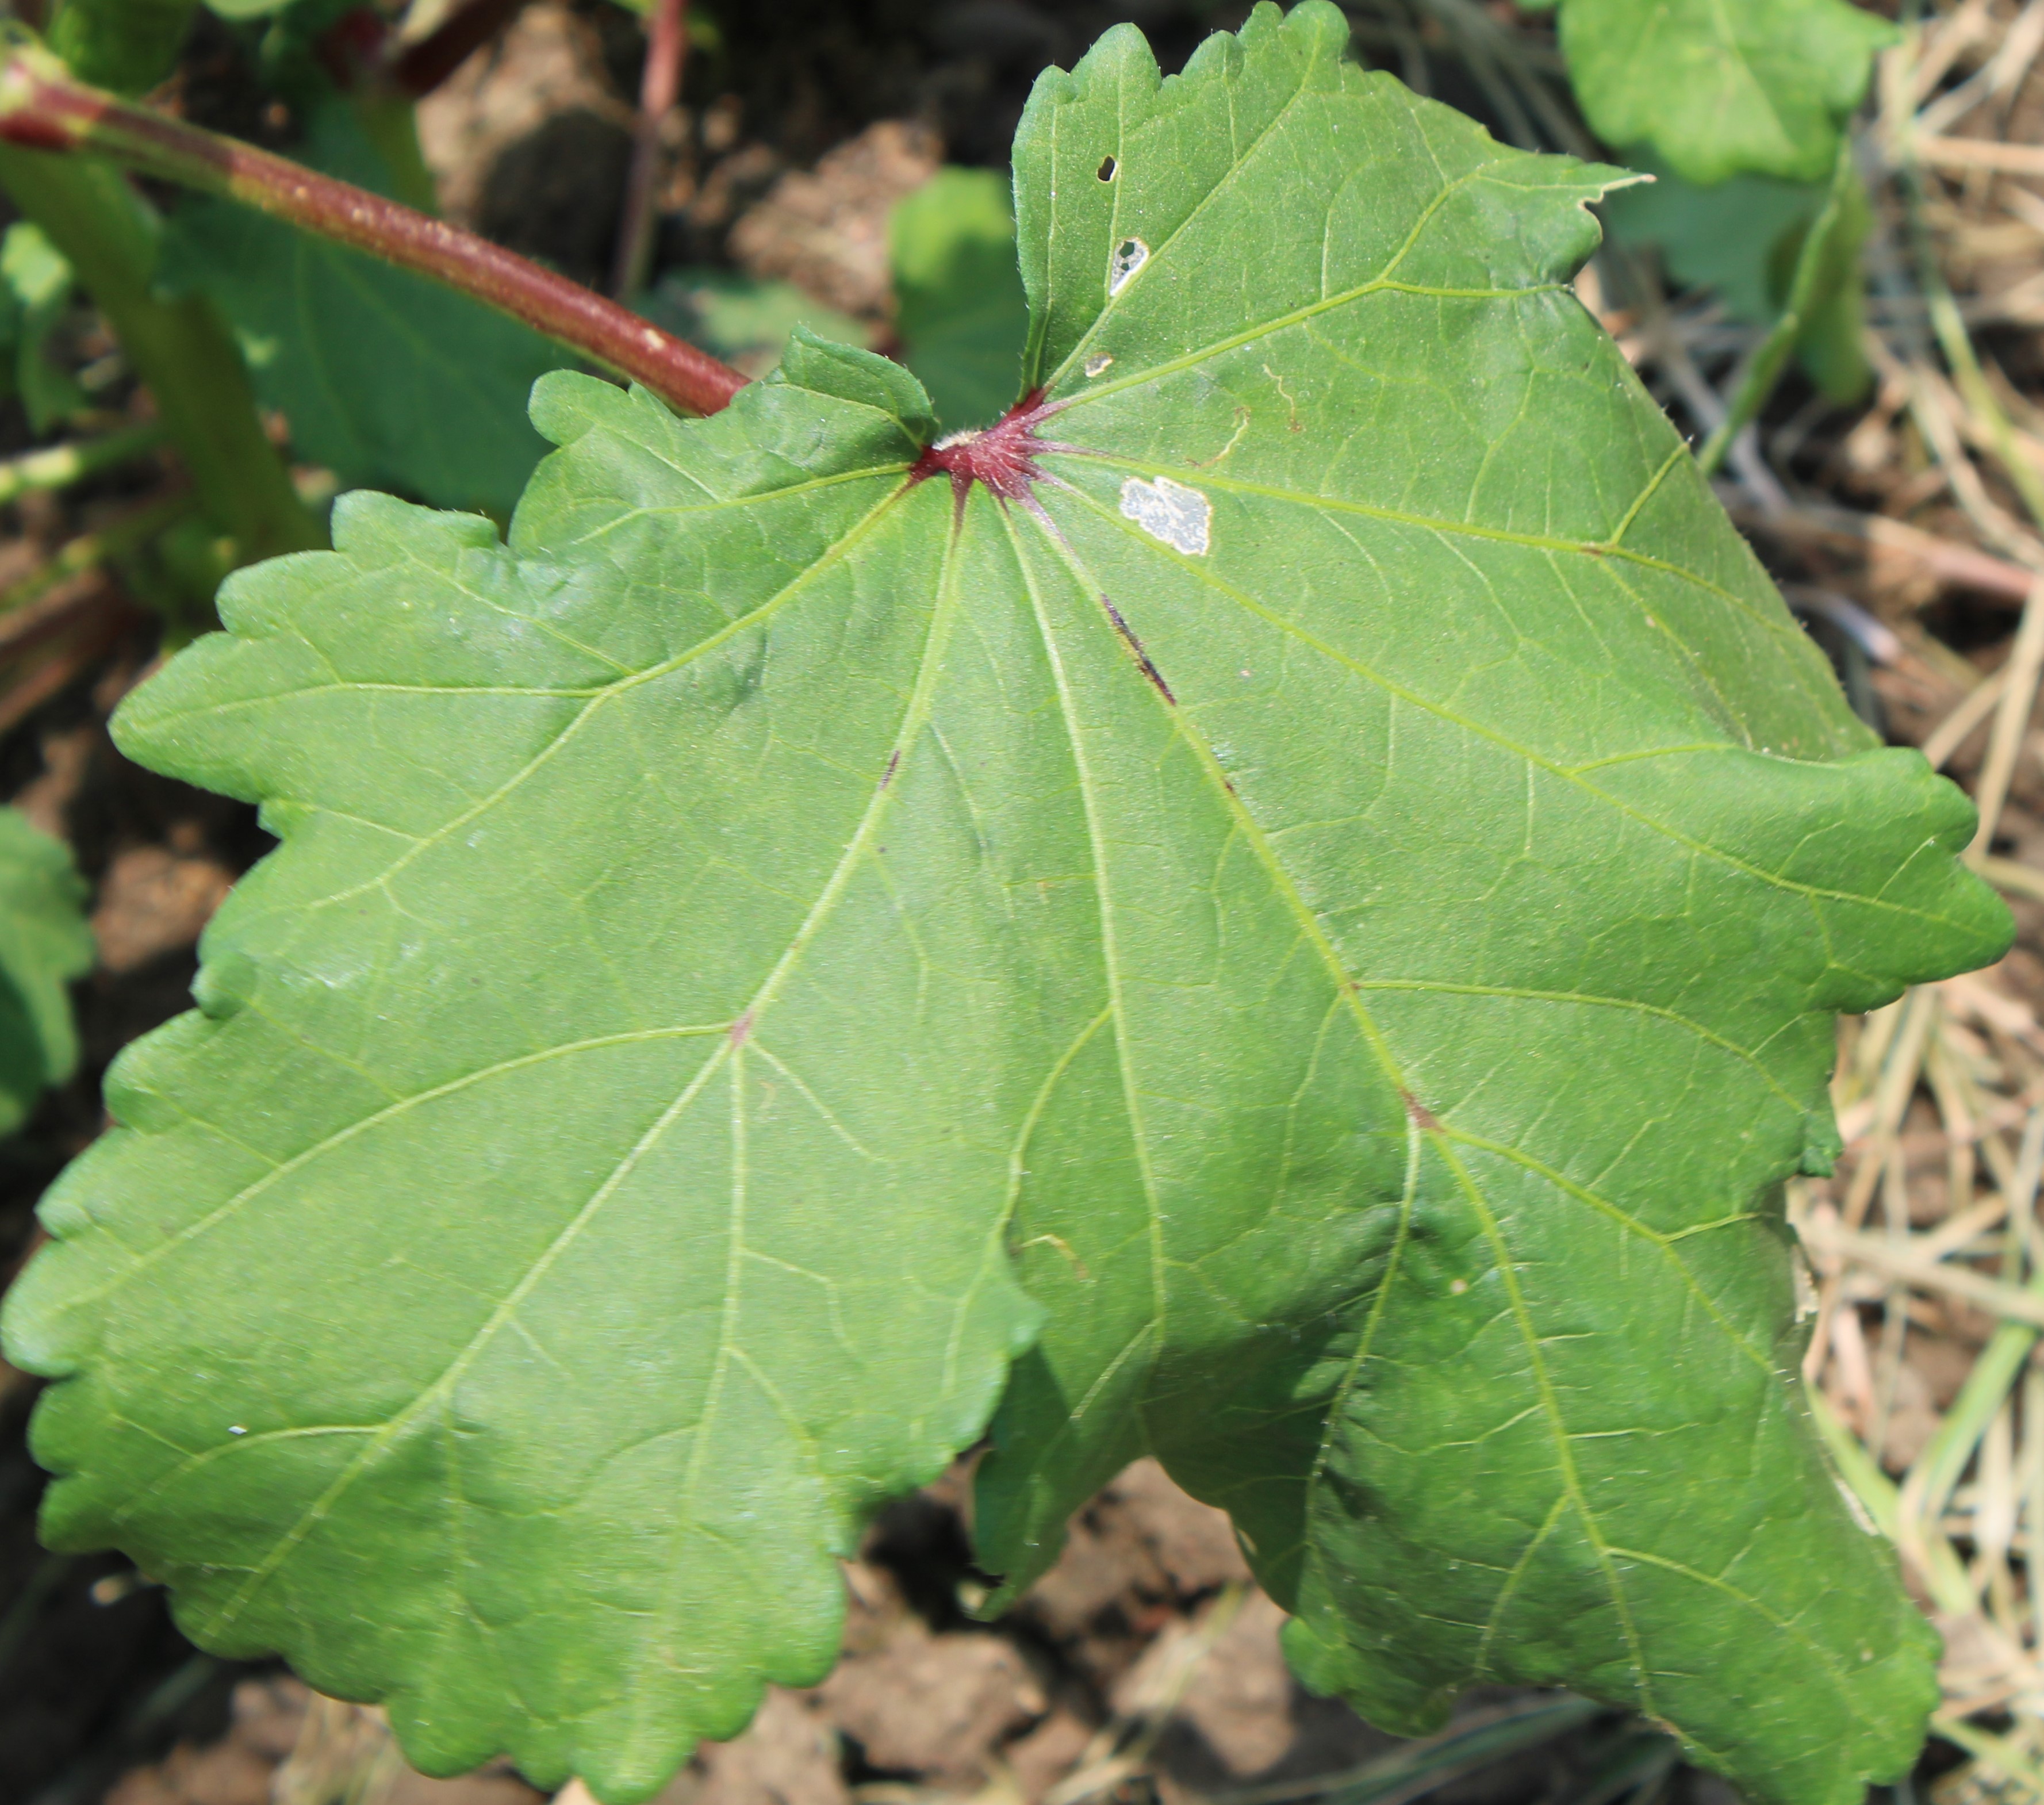
Label: Cercospora Leaf Spot